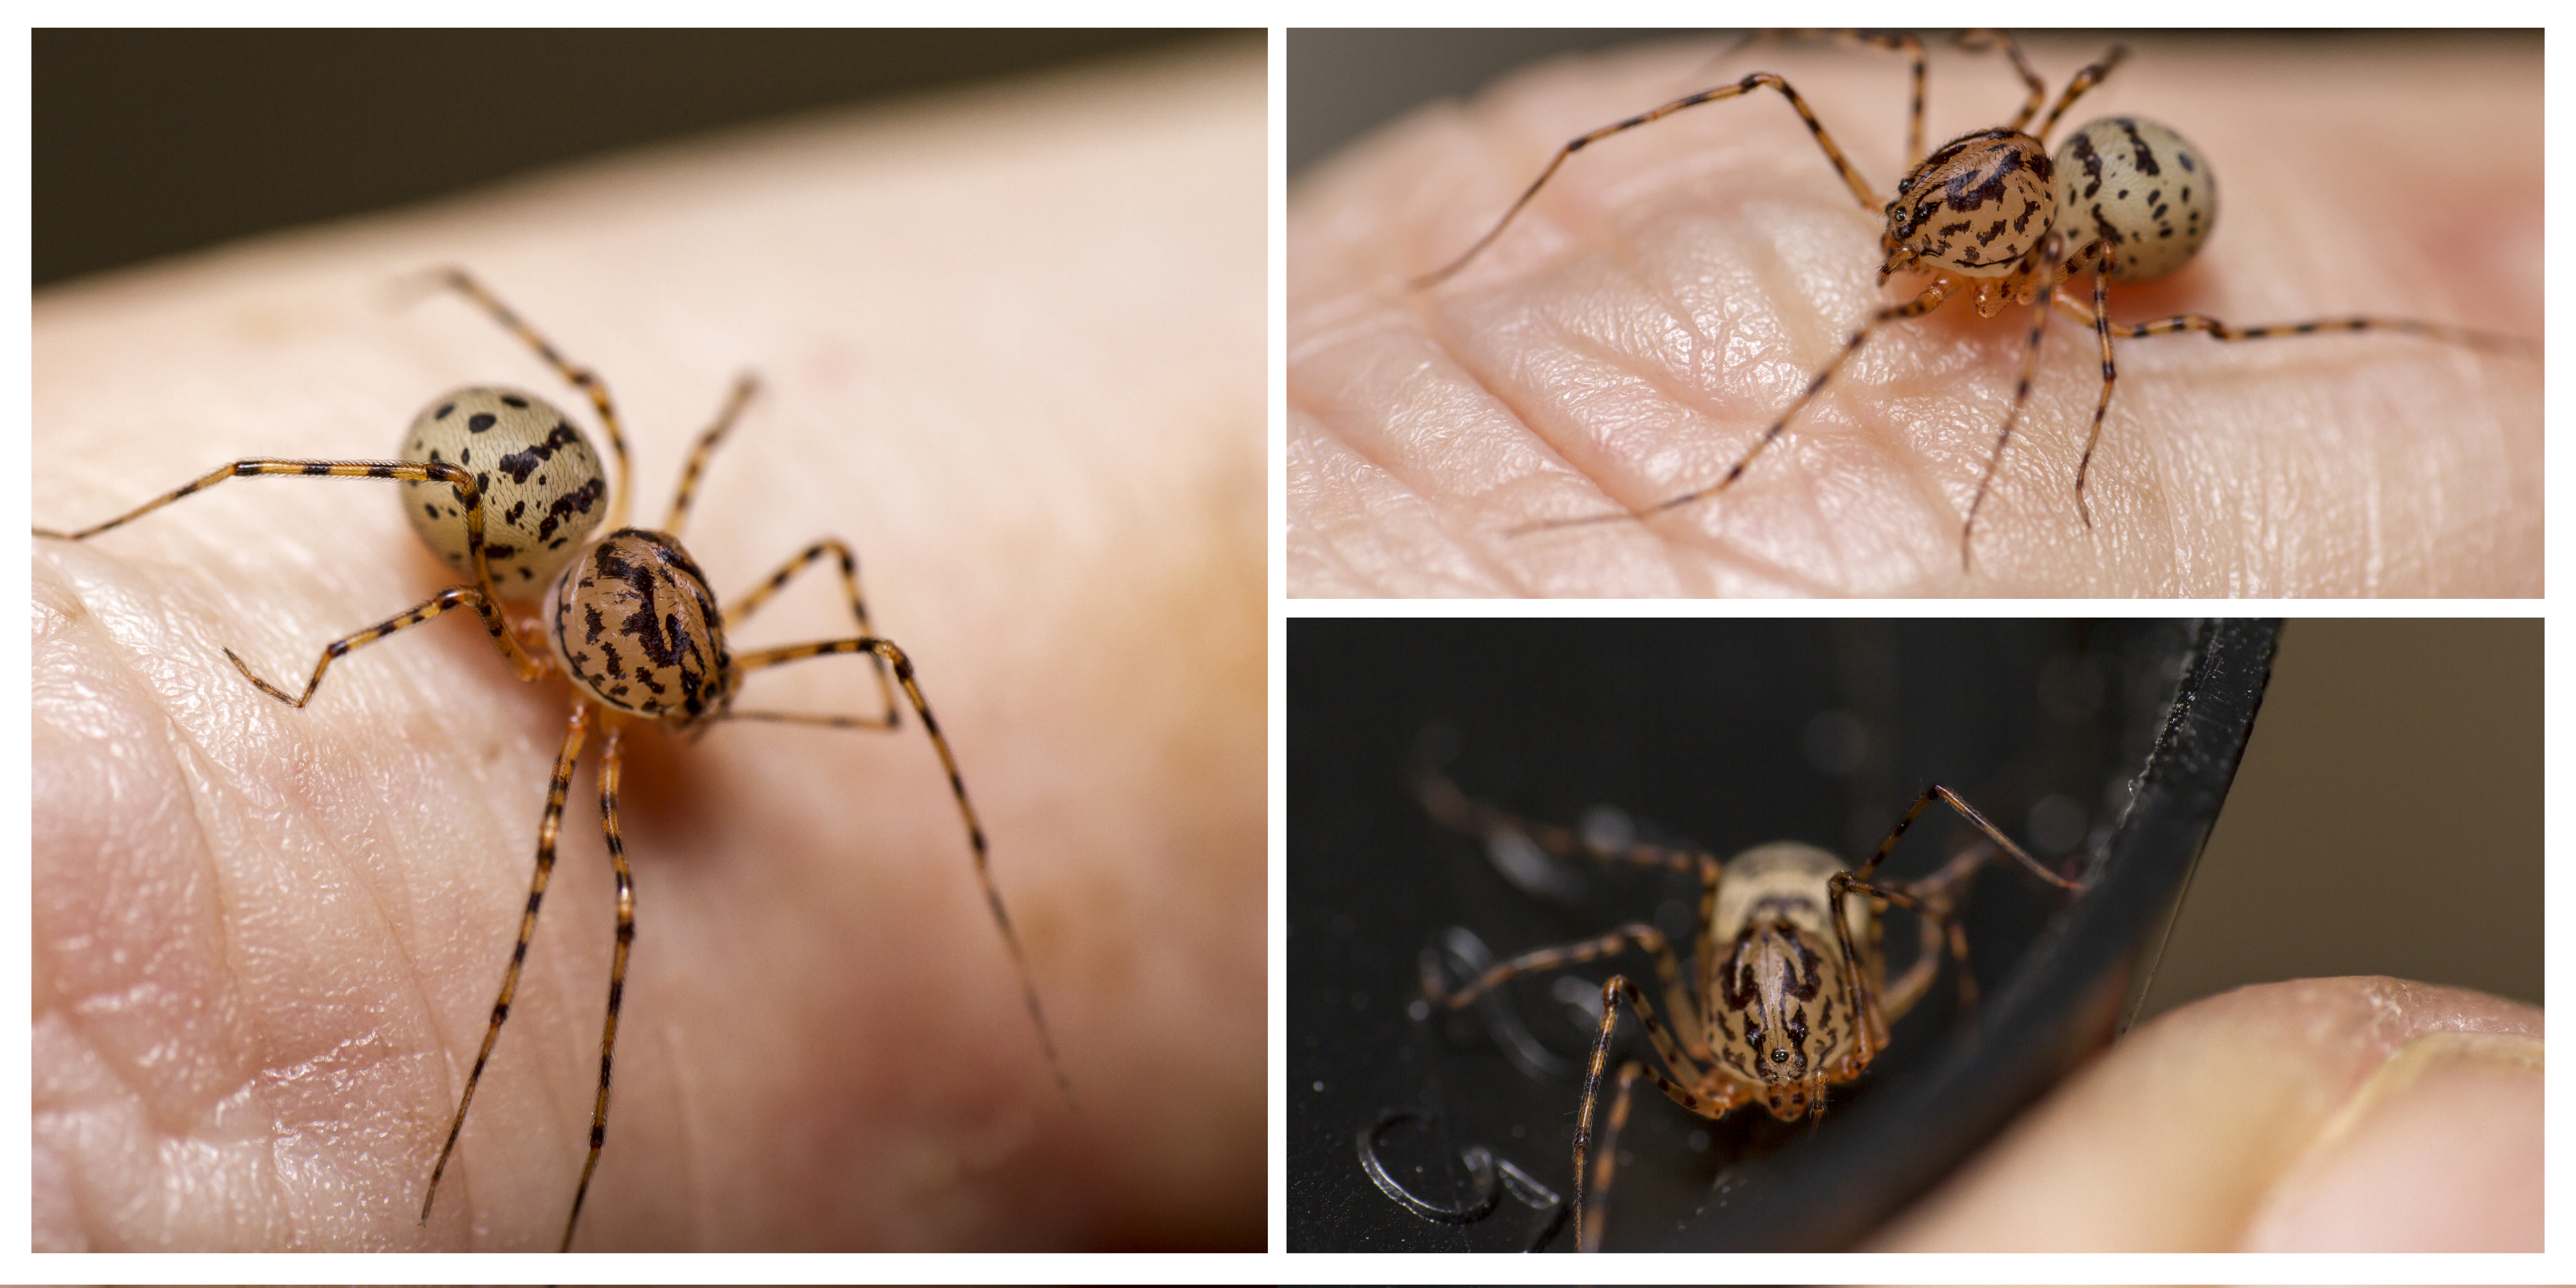
photography, insect, macro, fauna, invertebrate, close up, spider, uk, indoors, borders, canon7d, framed, arachnid, triptych, arthropoda, pest, nikkvalentine, peterborough, raynoxdcr250, macro photography, organism, arthropod, scytodesthoracica, spittingspider